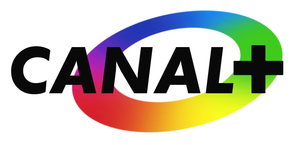
Logo de Canal+ réalisé par Étienne Robial et Mathias Ledoux. Logo de 1984 (Variante)